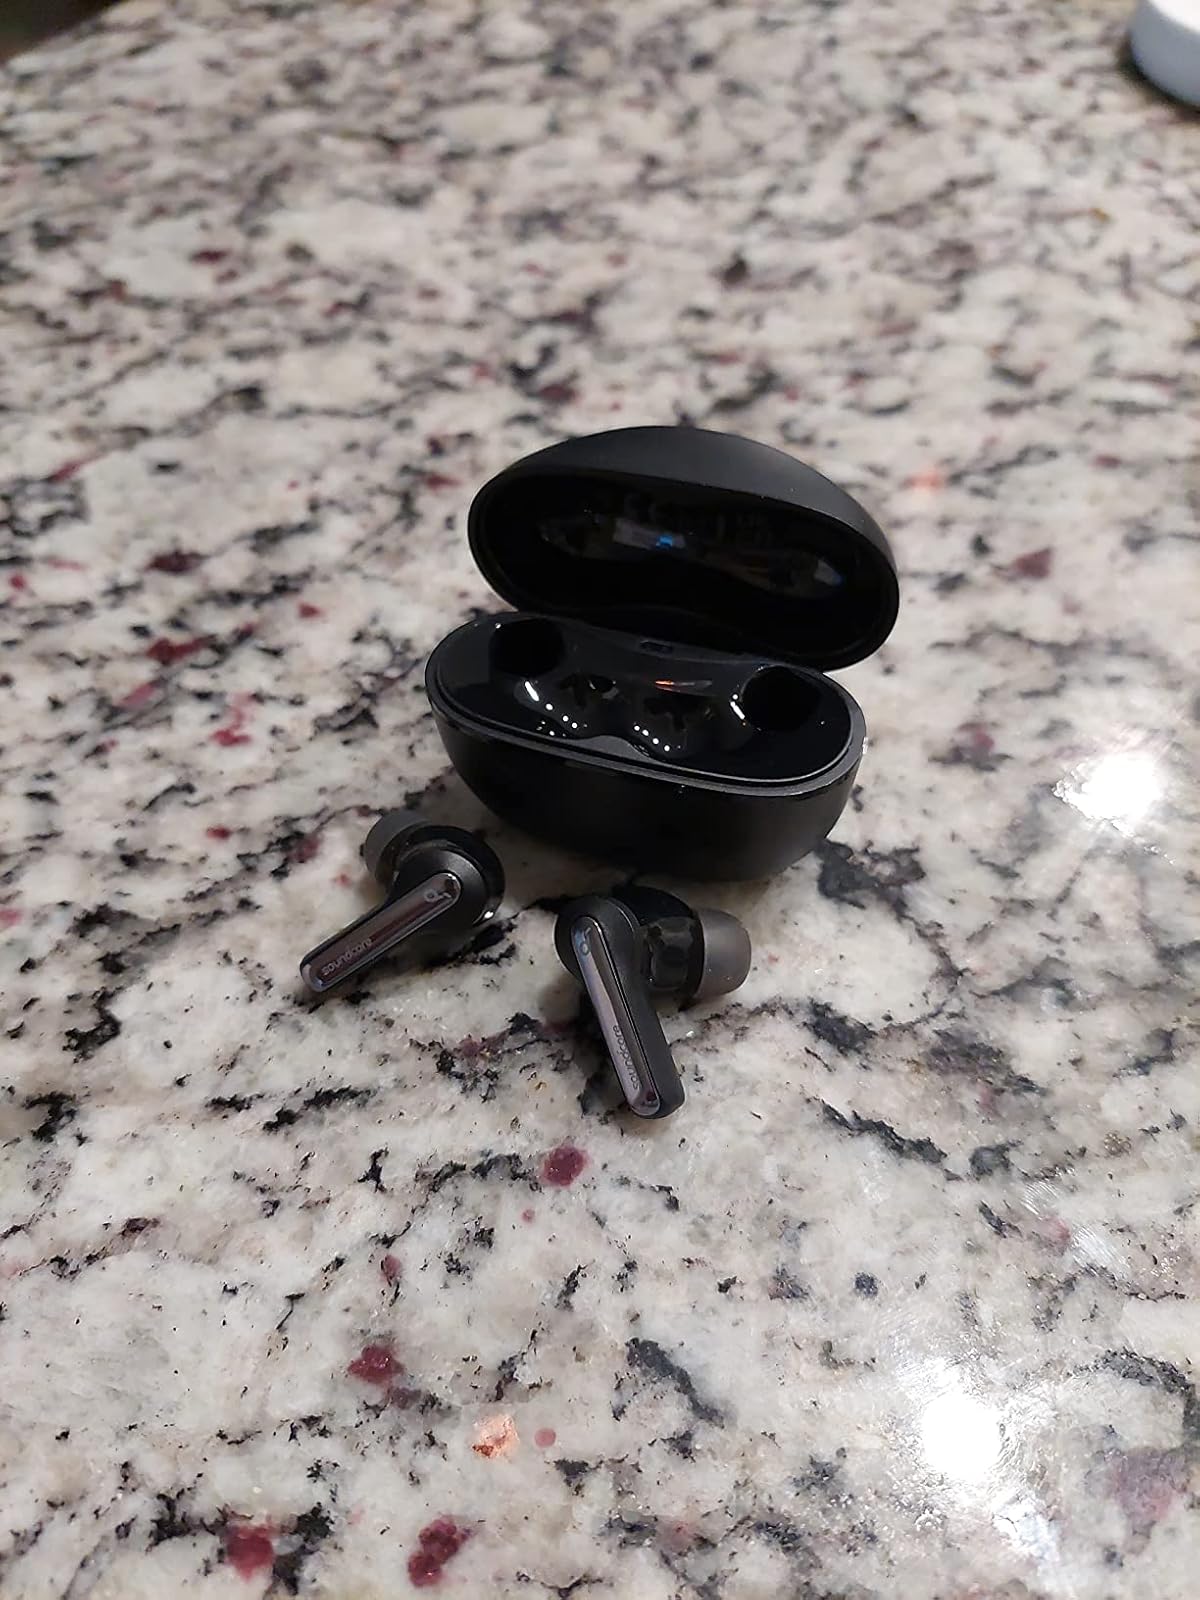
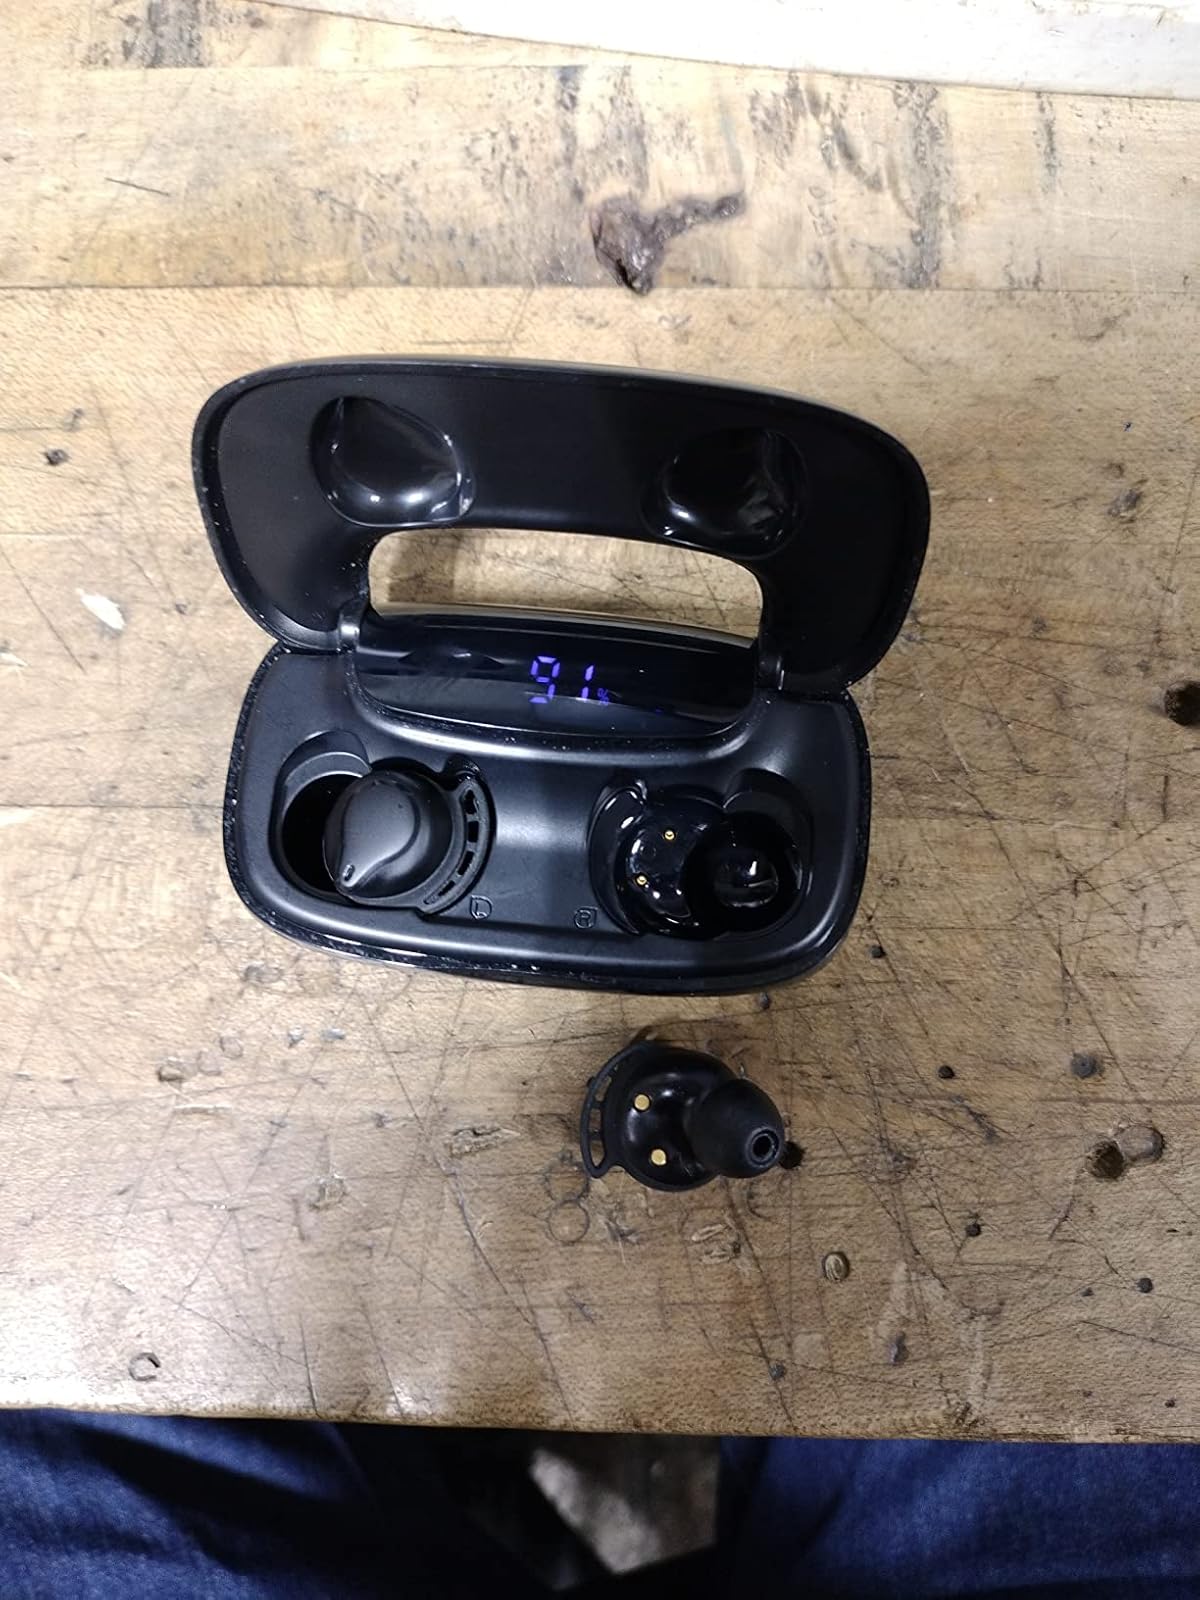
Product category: earbuds
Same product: no